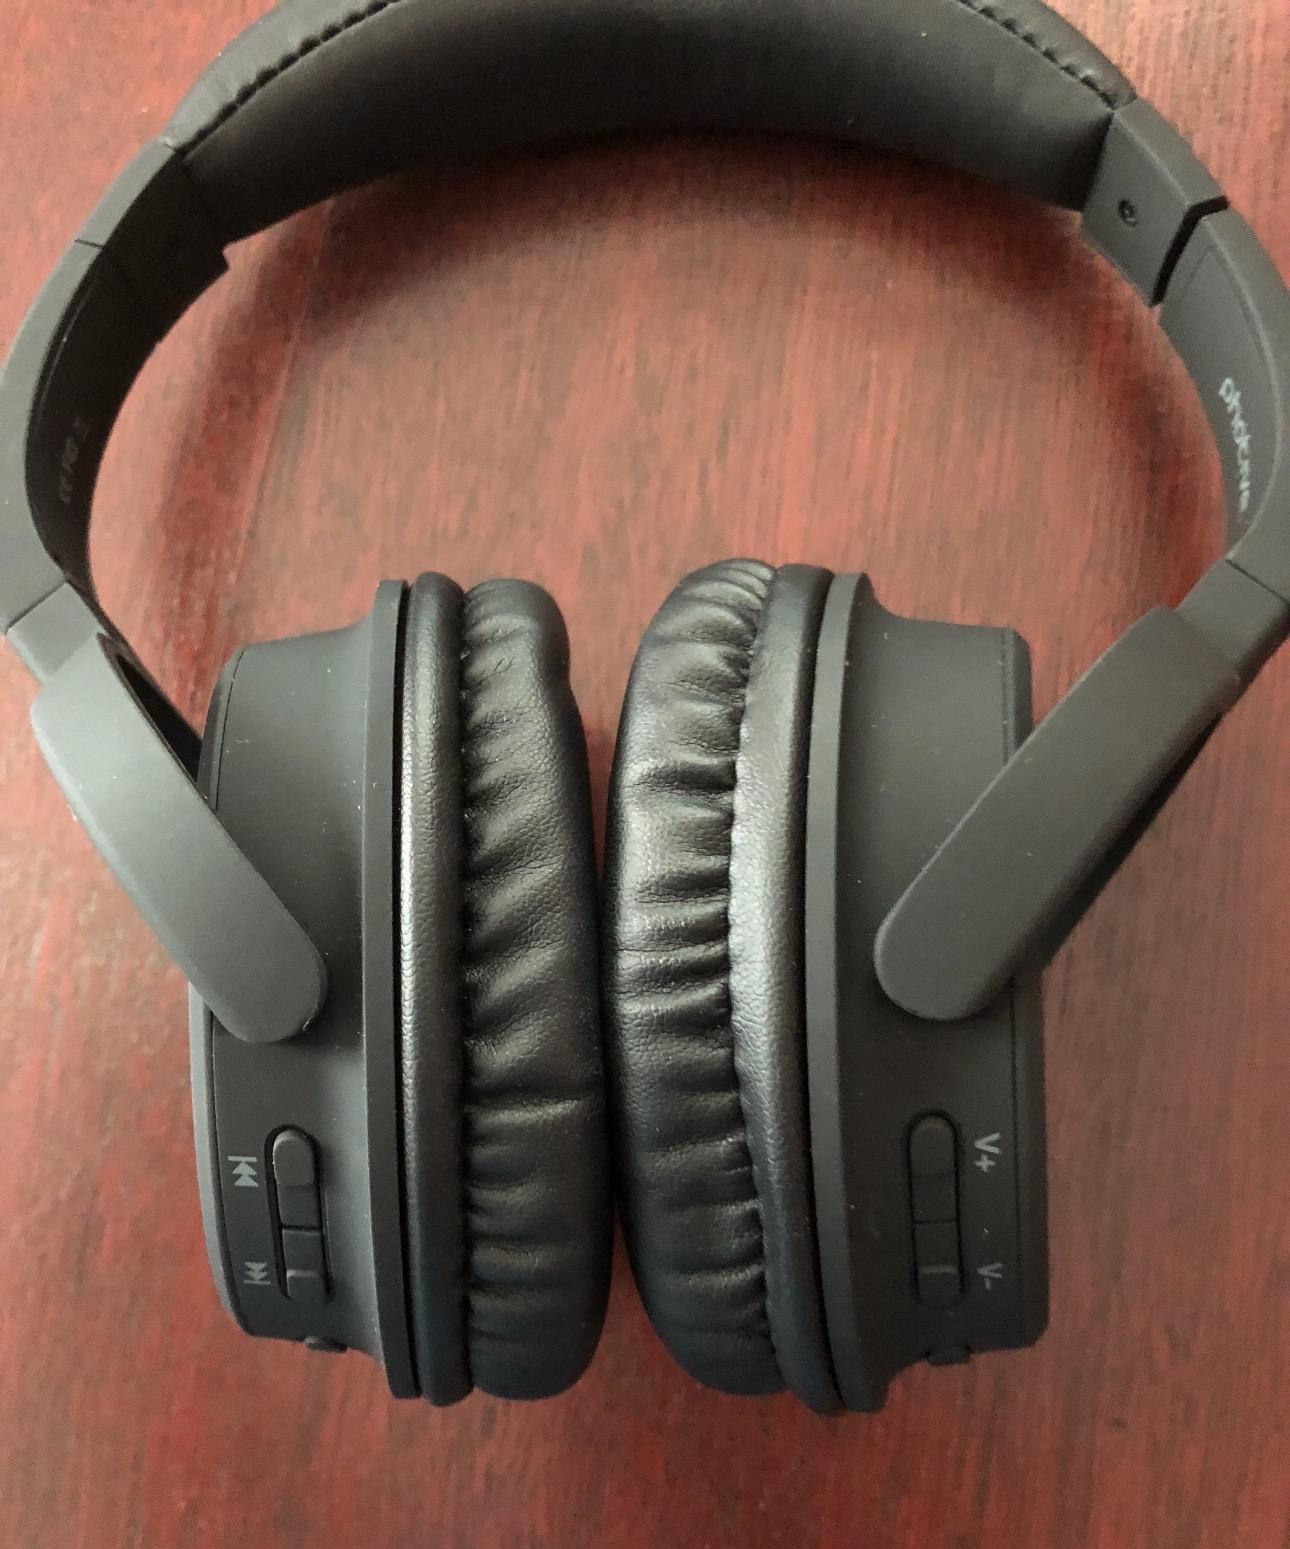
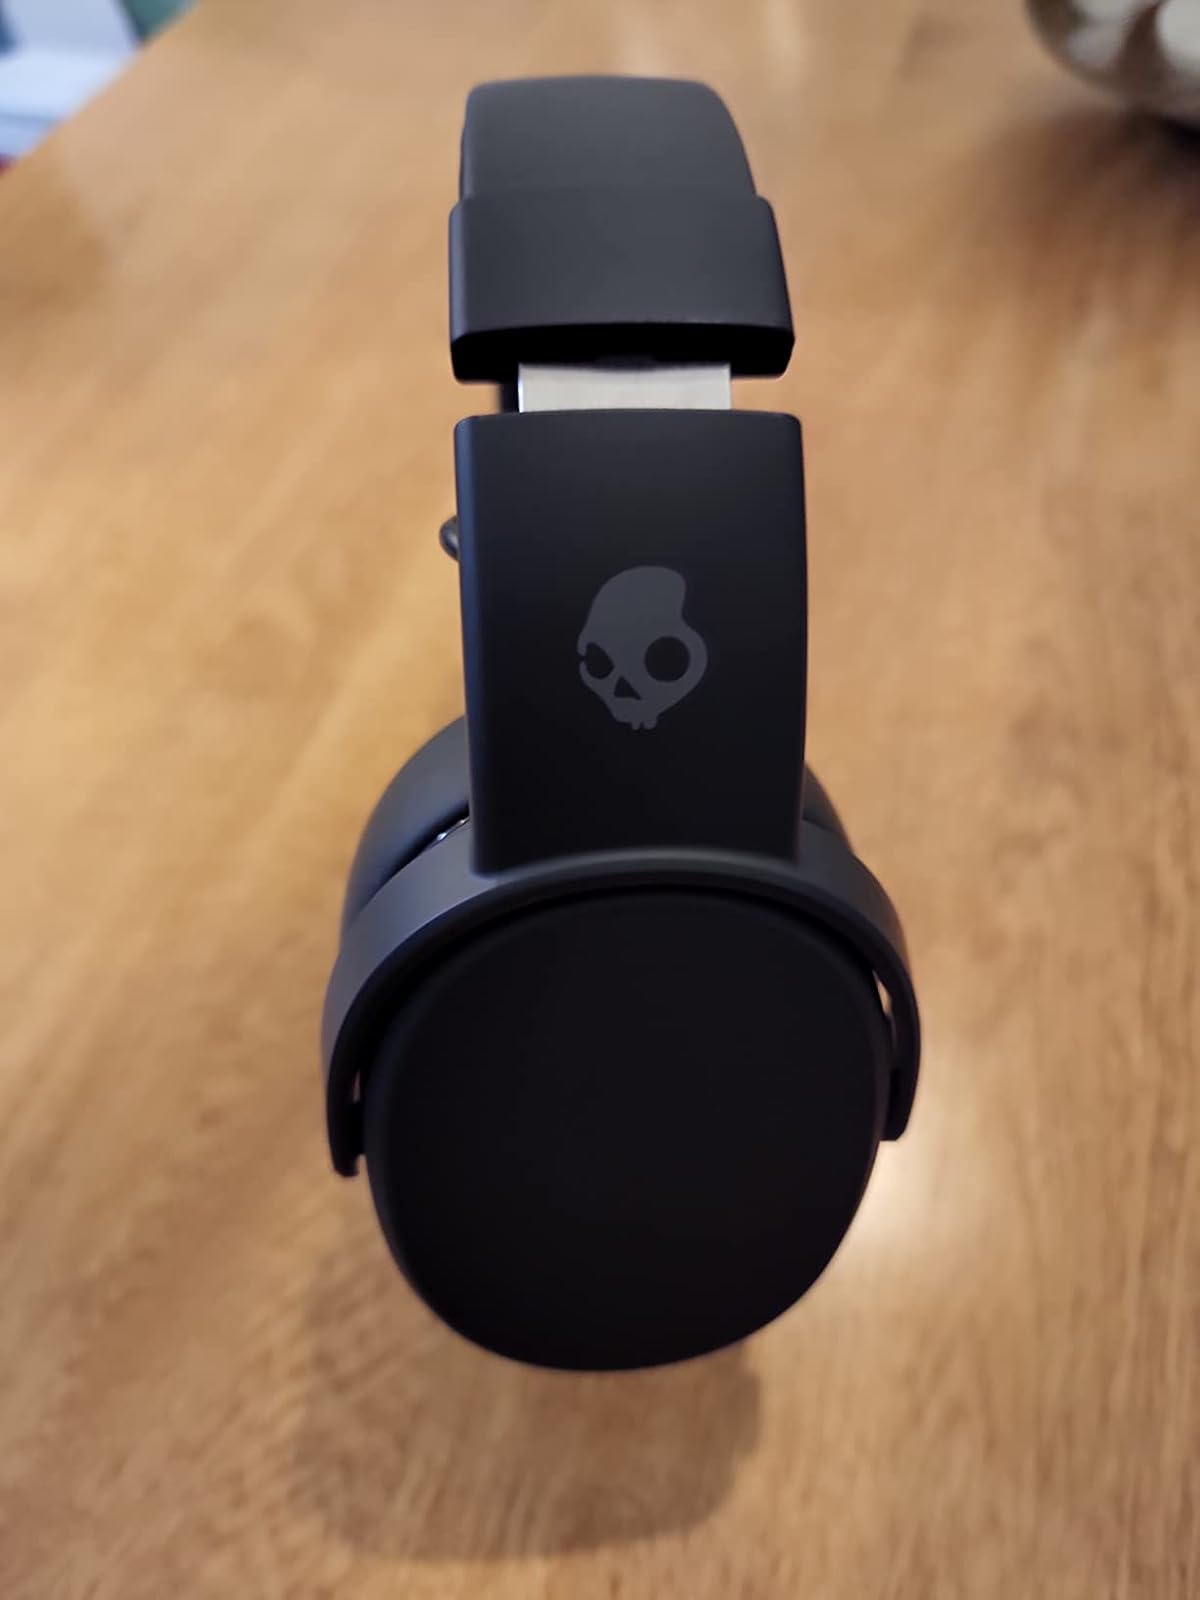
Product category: headphones
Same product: no